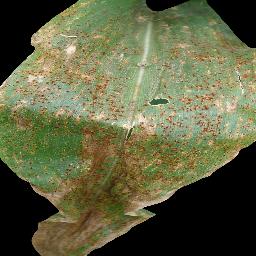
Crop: corn
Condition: (maize)_common_rust